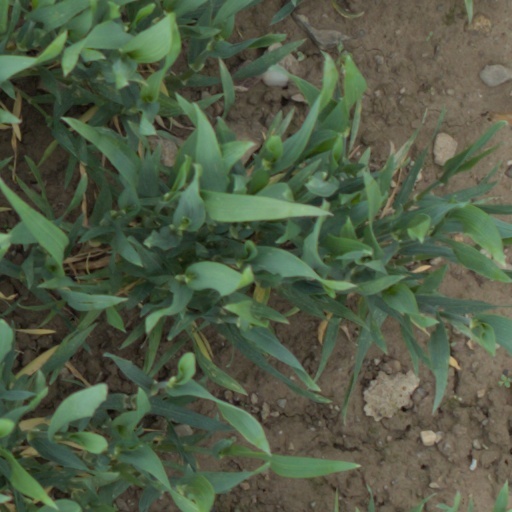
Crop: wheat